Chen Junsheng

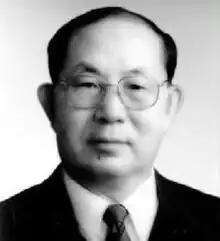

Chen Junsheng (June 1927 – 8 August 2002) was a Chinese politician. As a provincial official in Heilongjiang in the early 1980s, he distinguished himself as an advocate of the household responsibility system, resulting in the implementation of the reform in China's last bastion of collective agriculture. Consequently, he was elevated to the national government and served as Secretary-General of the State Council (1985–1988), State Councillor (1988–1998), and Vice Chairman of the Chinese People's Political Consultative Conference (1998–2002).